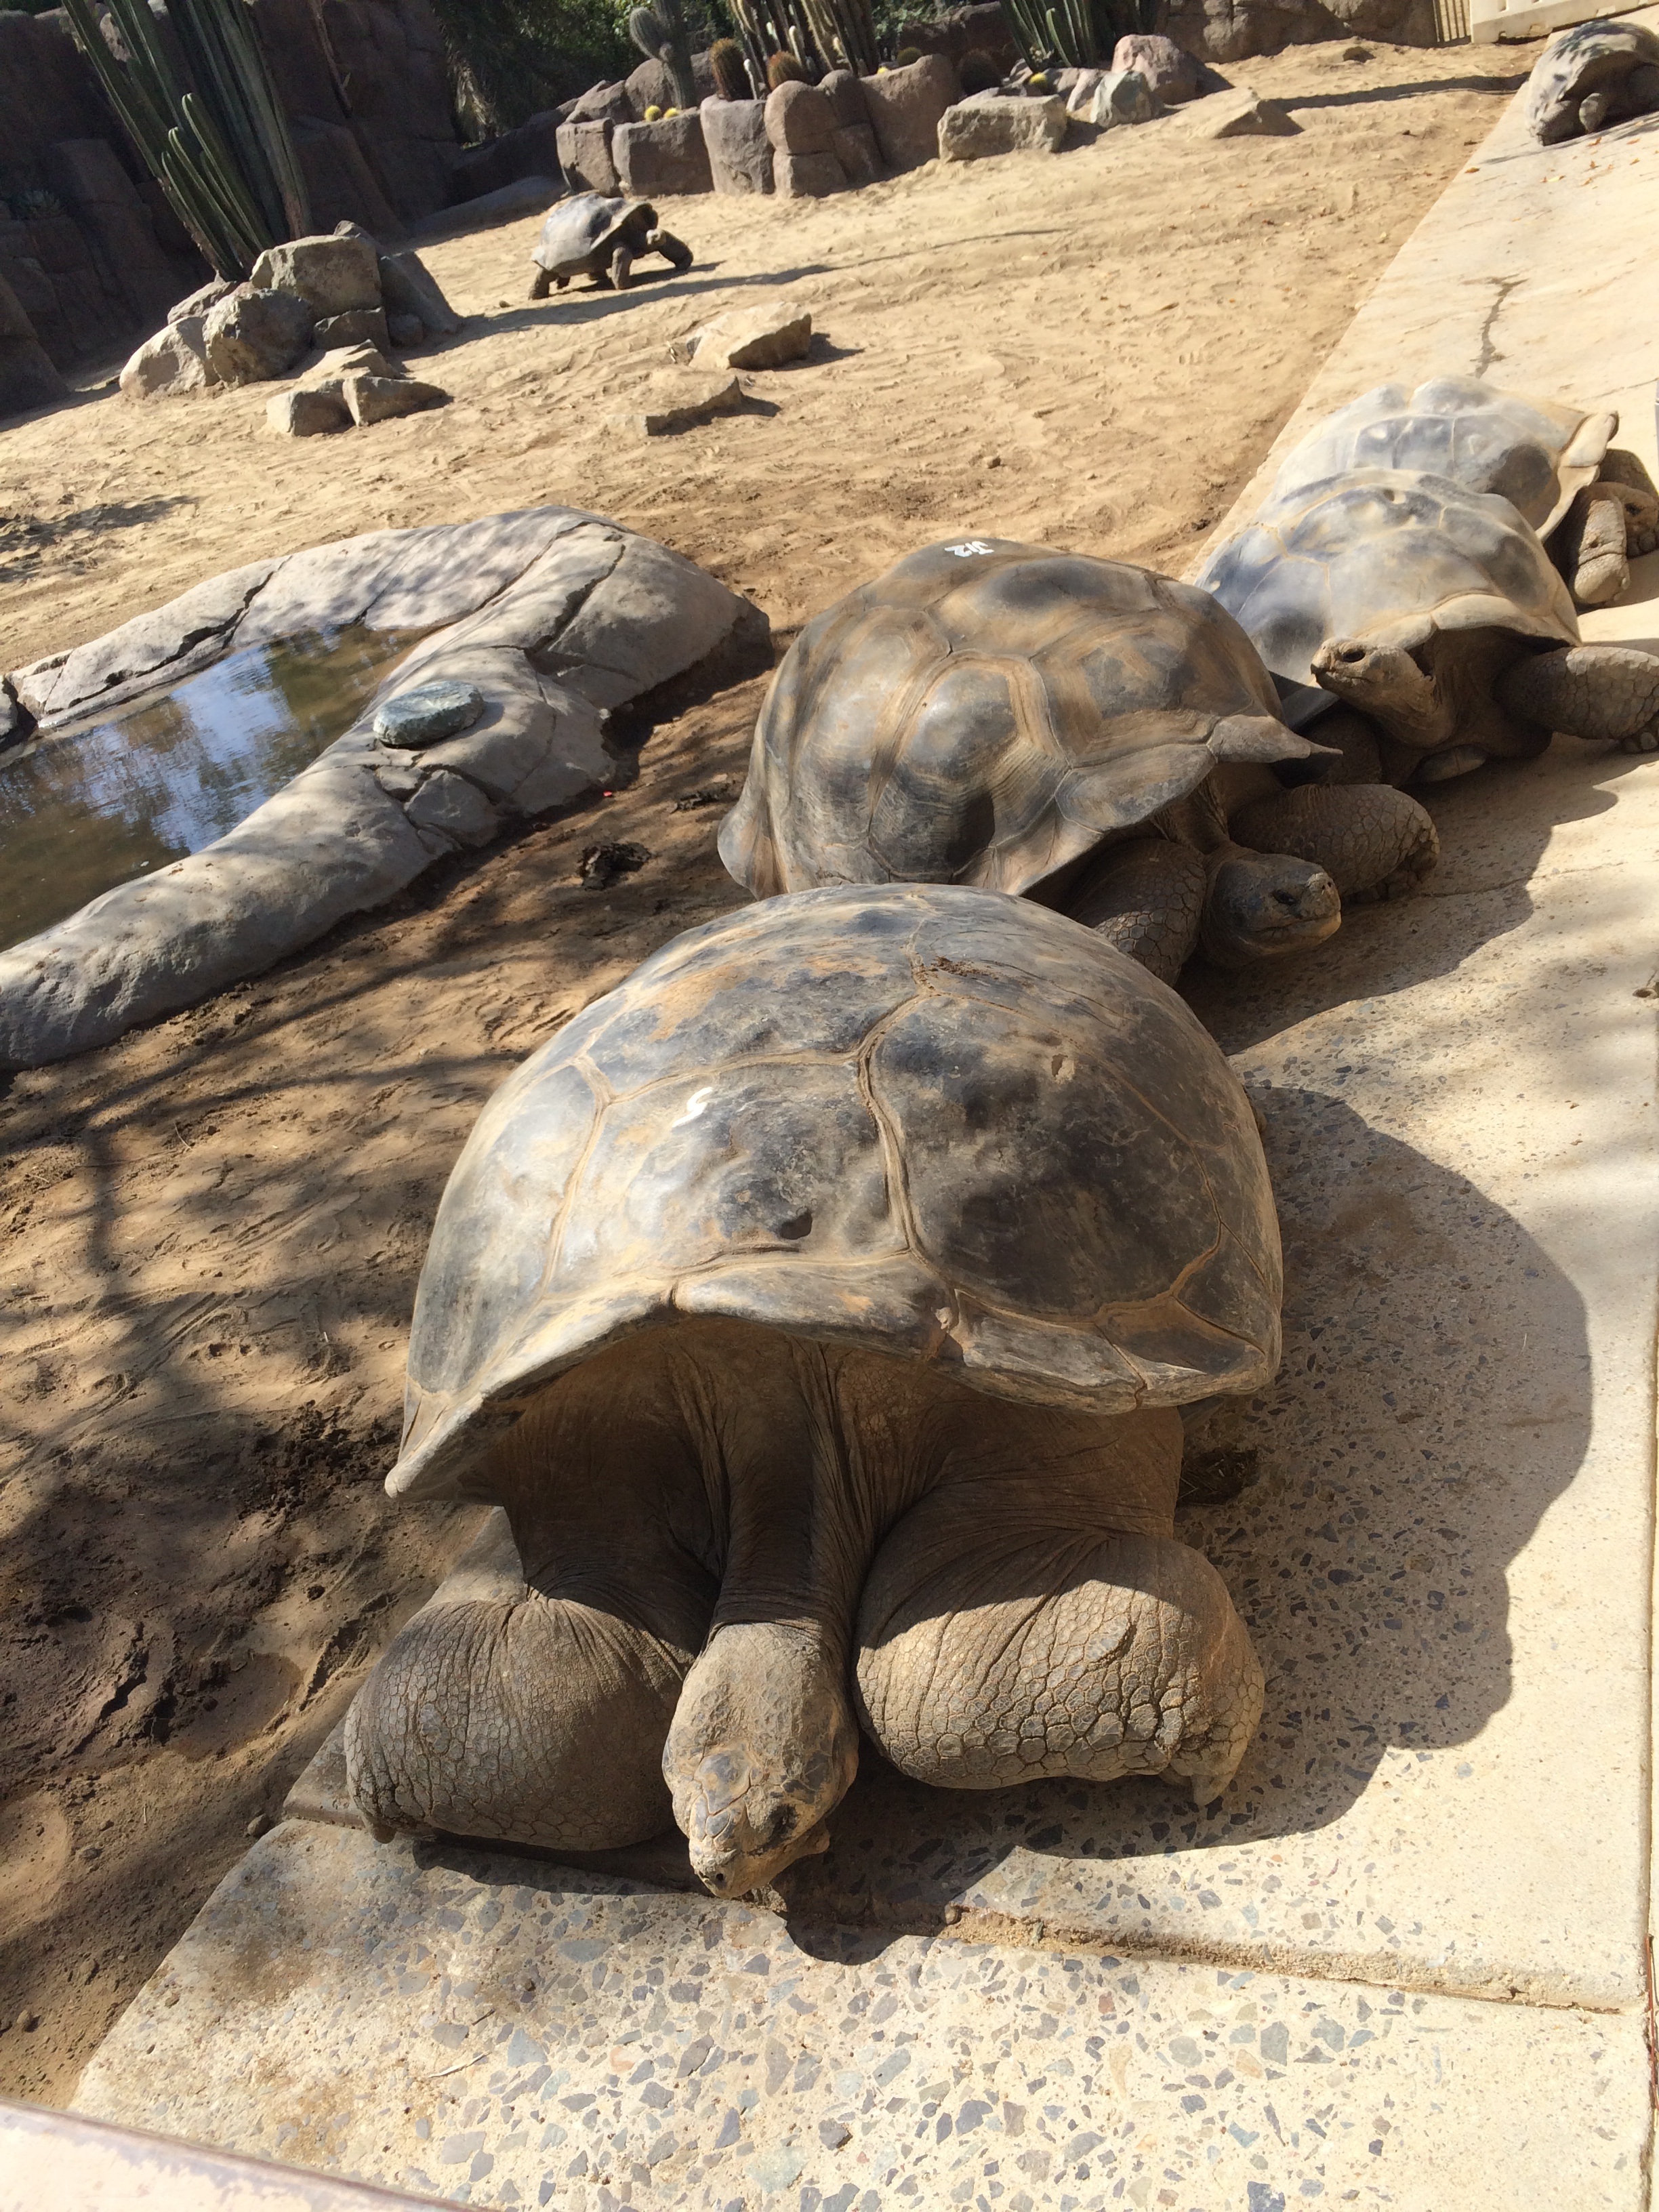
sea, old, animal, land, wildlife, wild, zoo, green, sight, tropical, peaceful, ancient, turtle, reptile, fauna, shell, national, endangered, tortoise, vertebrate, sanctuary, giant, big, large, huge, pacific, species, slow, ecuador, galapagos